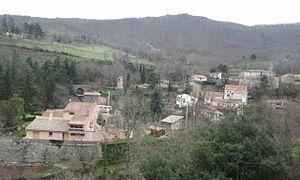
Vue d'ensemble de Las Illas
Las Illas ou Les Illes est une ancienne commune et un hameau situé à Maureillas-las-Illas, dans le département français des Pyrénées-Orientales.